The Rockford Files

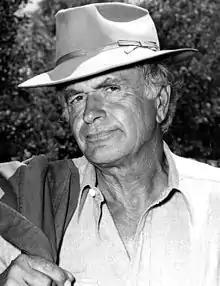
Noah Beery Jr. as Joseph "Rocky" Rockford, Jim's father

Joseph "Rocky" Rockford: Rockford's father, Joseph "Rocky" Rockford, is an ex-Seabee, semiretired, truck driver who nags his son to find stable (and less dangerous) employment, often urging him to follow in his footsteps as a truck driver (especially in early seasons), and often wishing Jim would get married. The relationship of father and son was an integral part of the show. Rocky appears in 101 episodes, and usually becomes involved (like it or not) in his son's cases. Occasionally, he hires Jim himself. Jim Rockford's mother is never shown or named, and is very seldom referred to; though never stated directly, she apparently died some years ago.